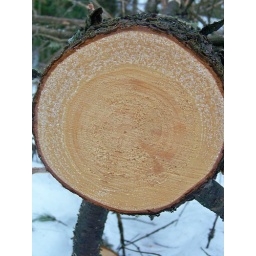
Pine tree cut on the rails to trails system near our house